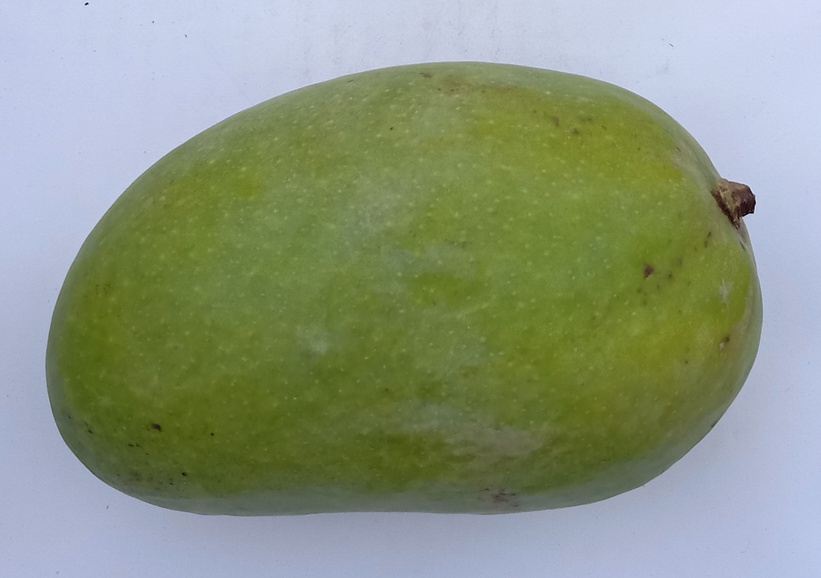
Mango variety: Chaunsa (White)